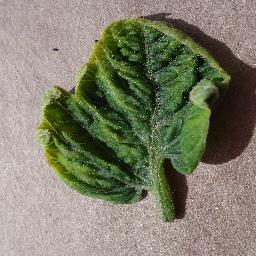
Label: Tomato___Tomato_Yellow_Leaf_Curl_Virus